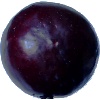
Label: Plum 2